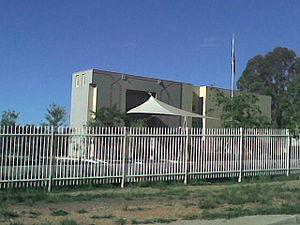
Voici les représentations diplomatiques de l'Afghanistan à l'étranger, hormis les consulats honoraires :